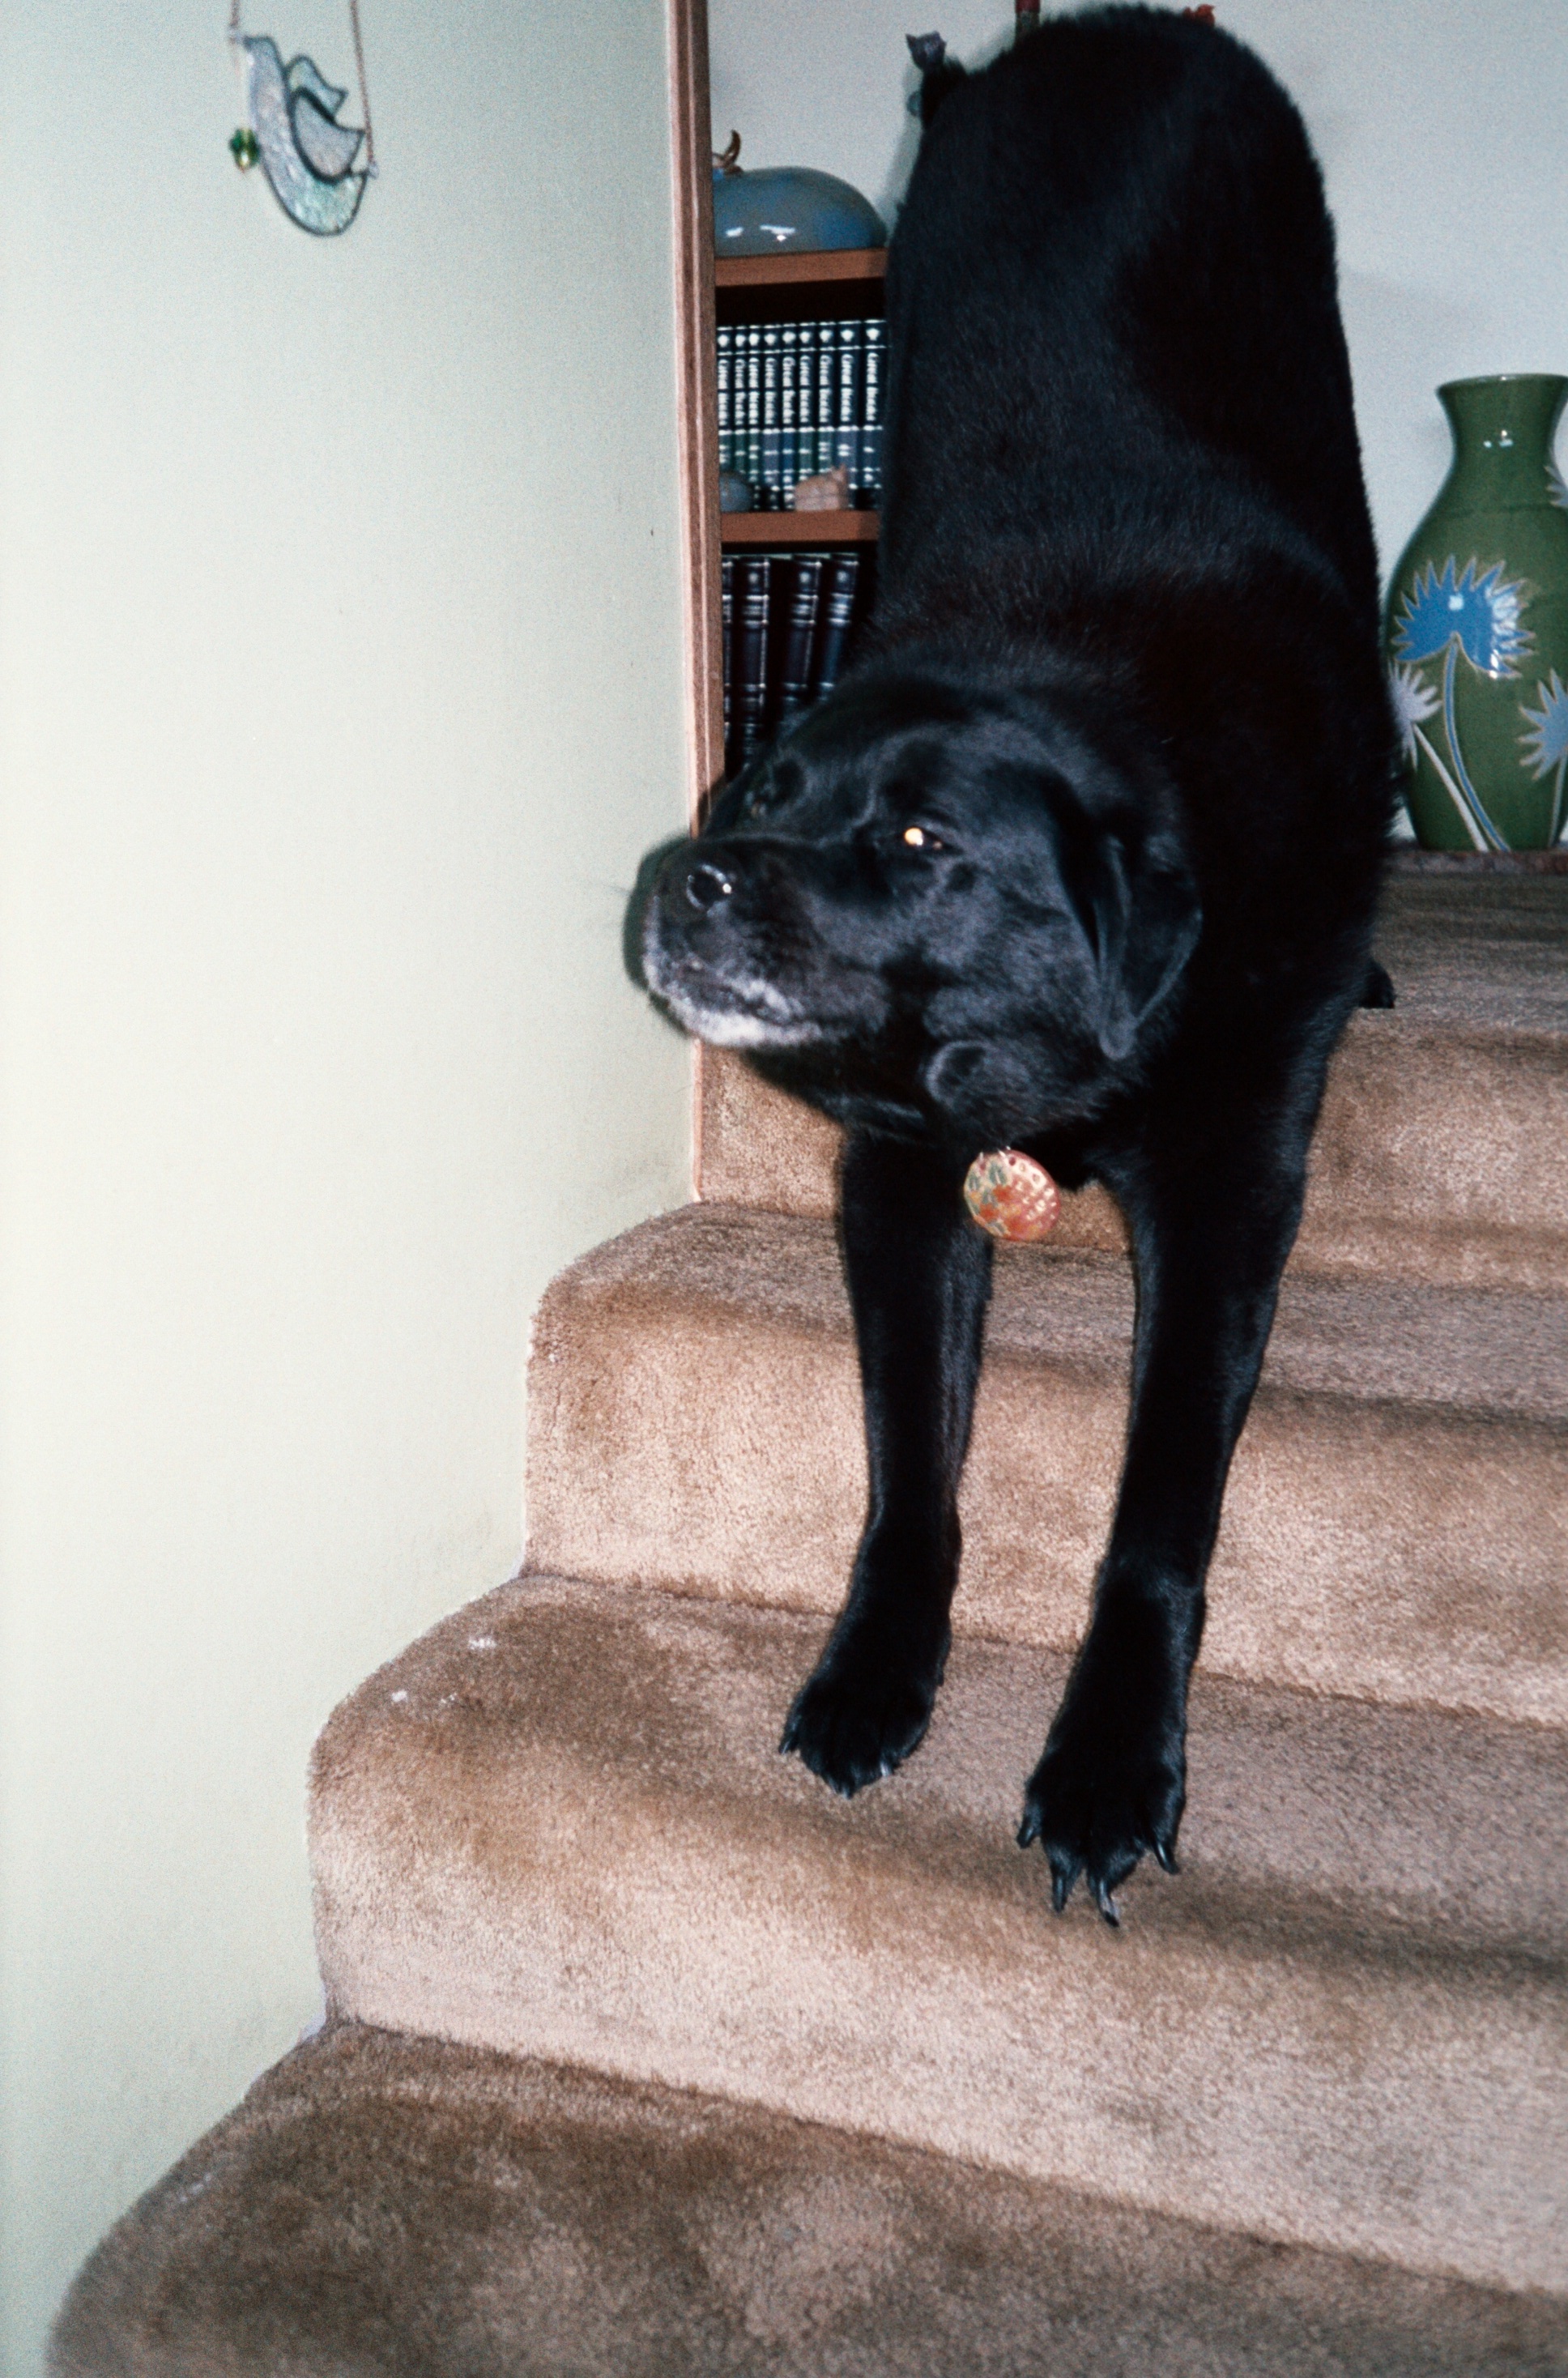
dog, film, analog, mammal, black, furniture, flash, stairs, stretch, labrador retriever, labrador, mju, analogue, expiredfilm, blacklab, testroll, kodakprofoto100, olympusinfinitystylus, kodakproimage100, stretches, dog like mammal